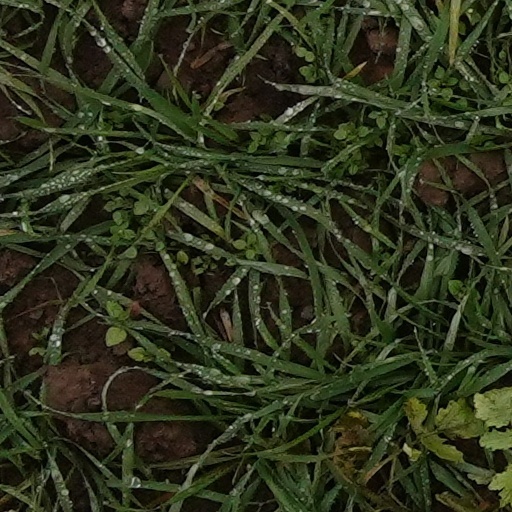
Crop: wheat